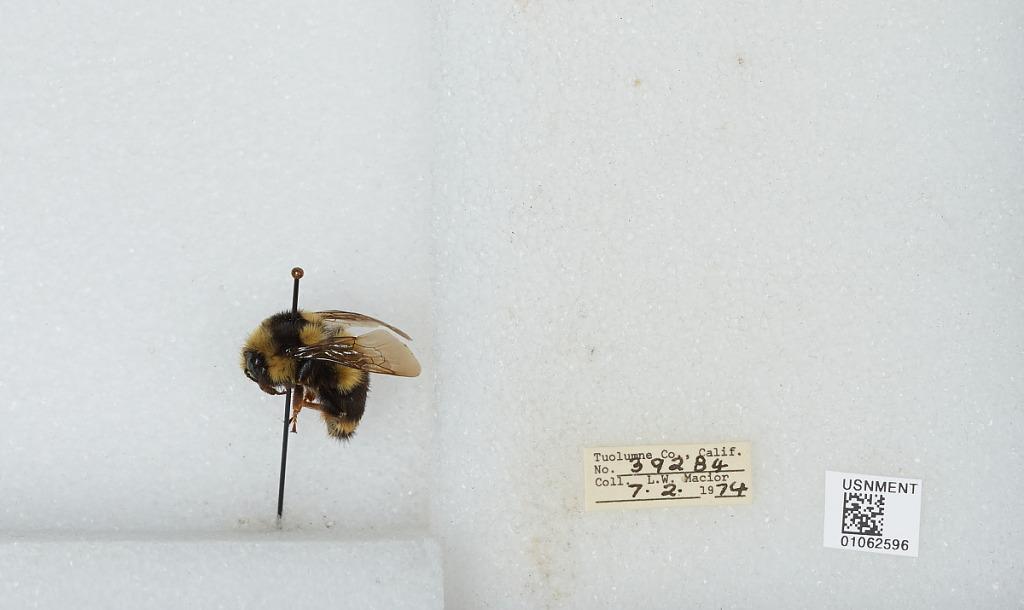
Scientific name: Bombus bifarius nearcticus
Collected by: L. Macior
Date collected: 1974-7-2
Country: United States
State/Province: California
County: Tuolumne
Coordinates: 38.02, -119.93